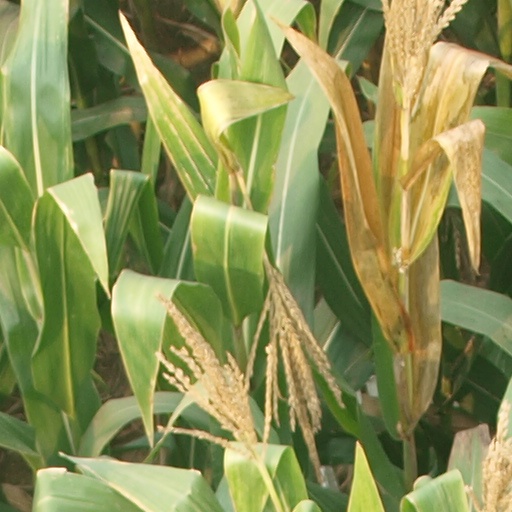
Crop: maize; corn